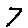
Label: 7